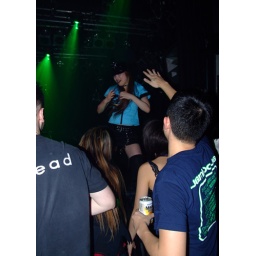
the only other person wearing blue in the place! god bless stripper cops! thanks for the pics t!